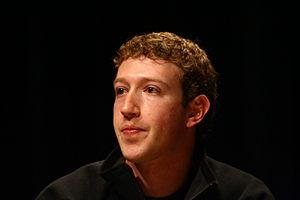
Mark Zuckerberg à South by Southwest en 2008.